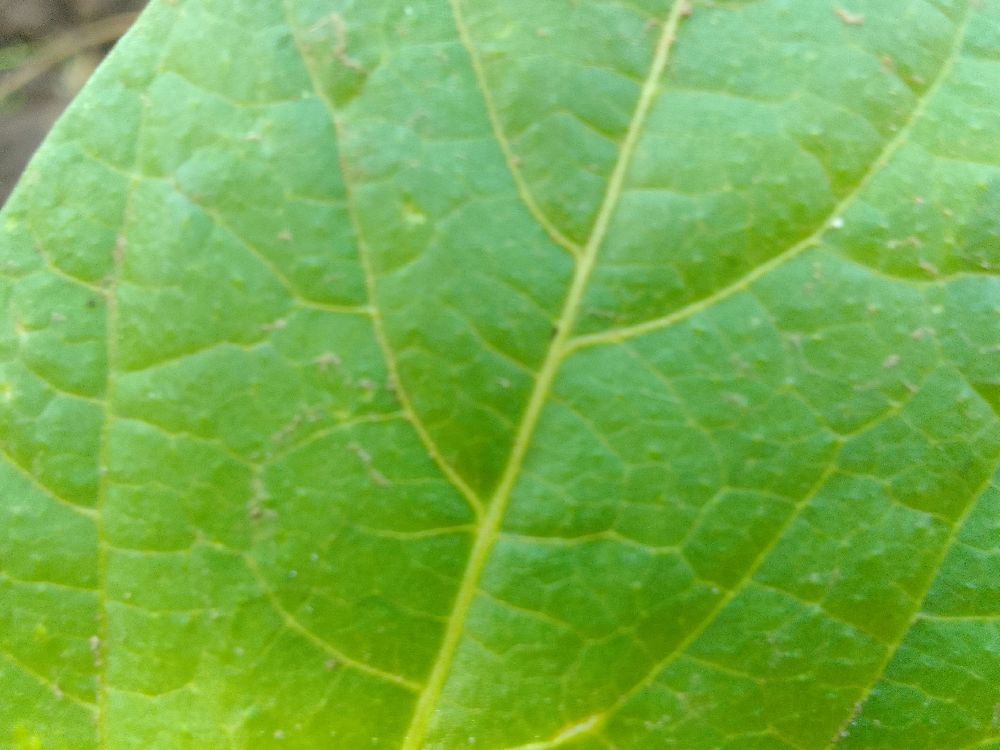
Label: healthy